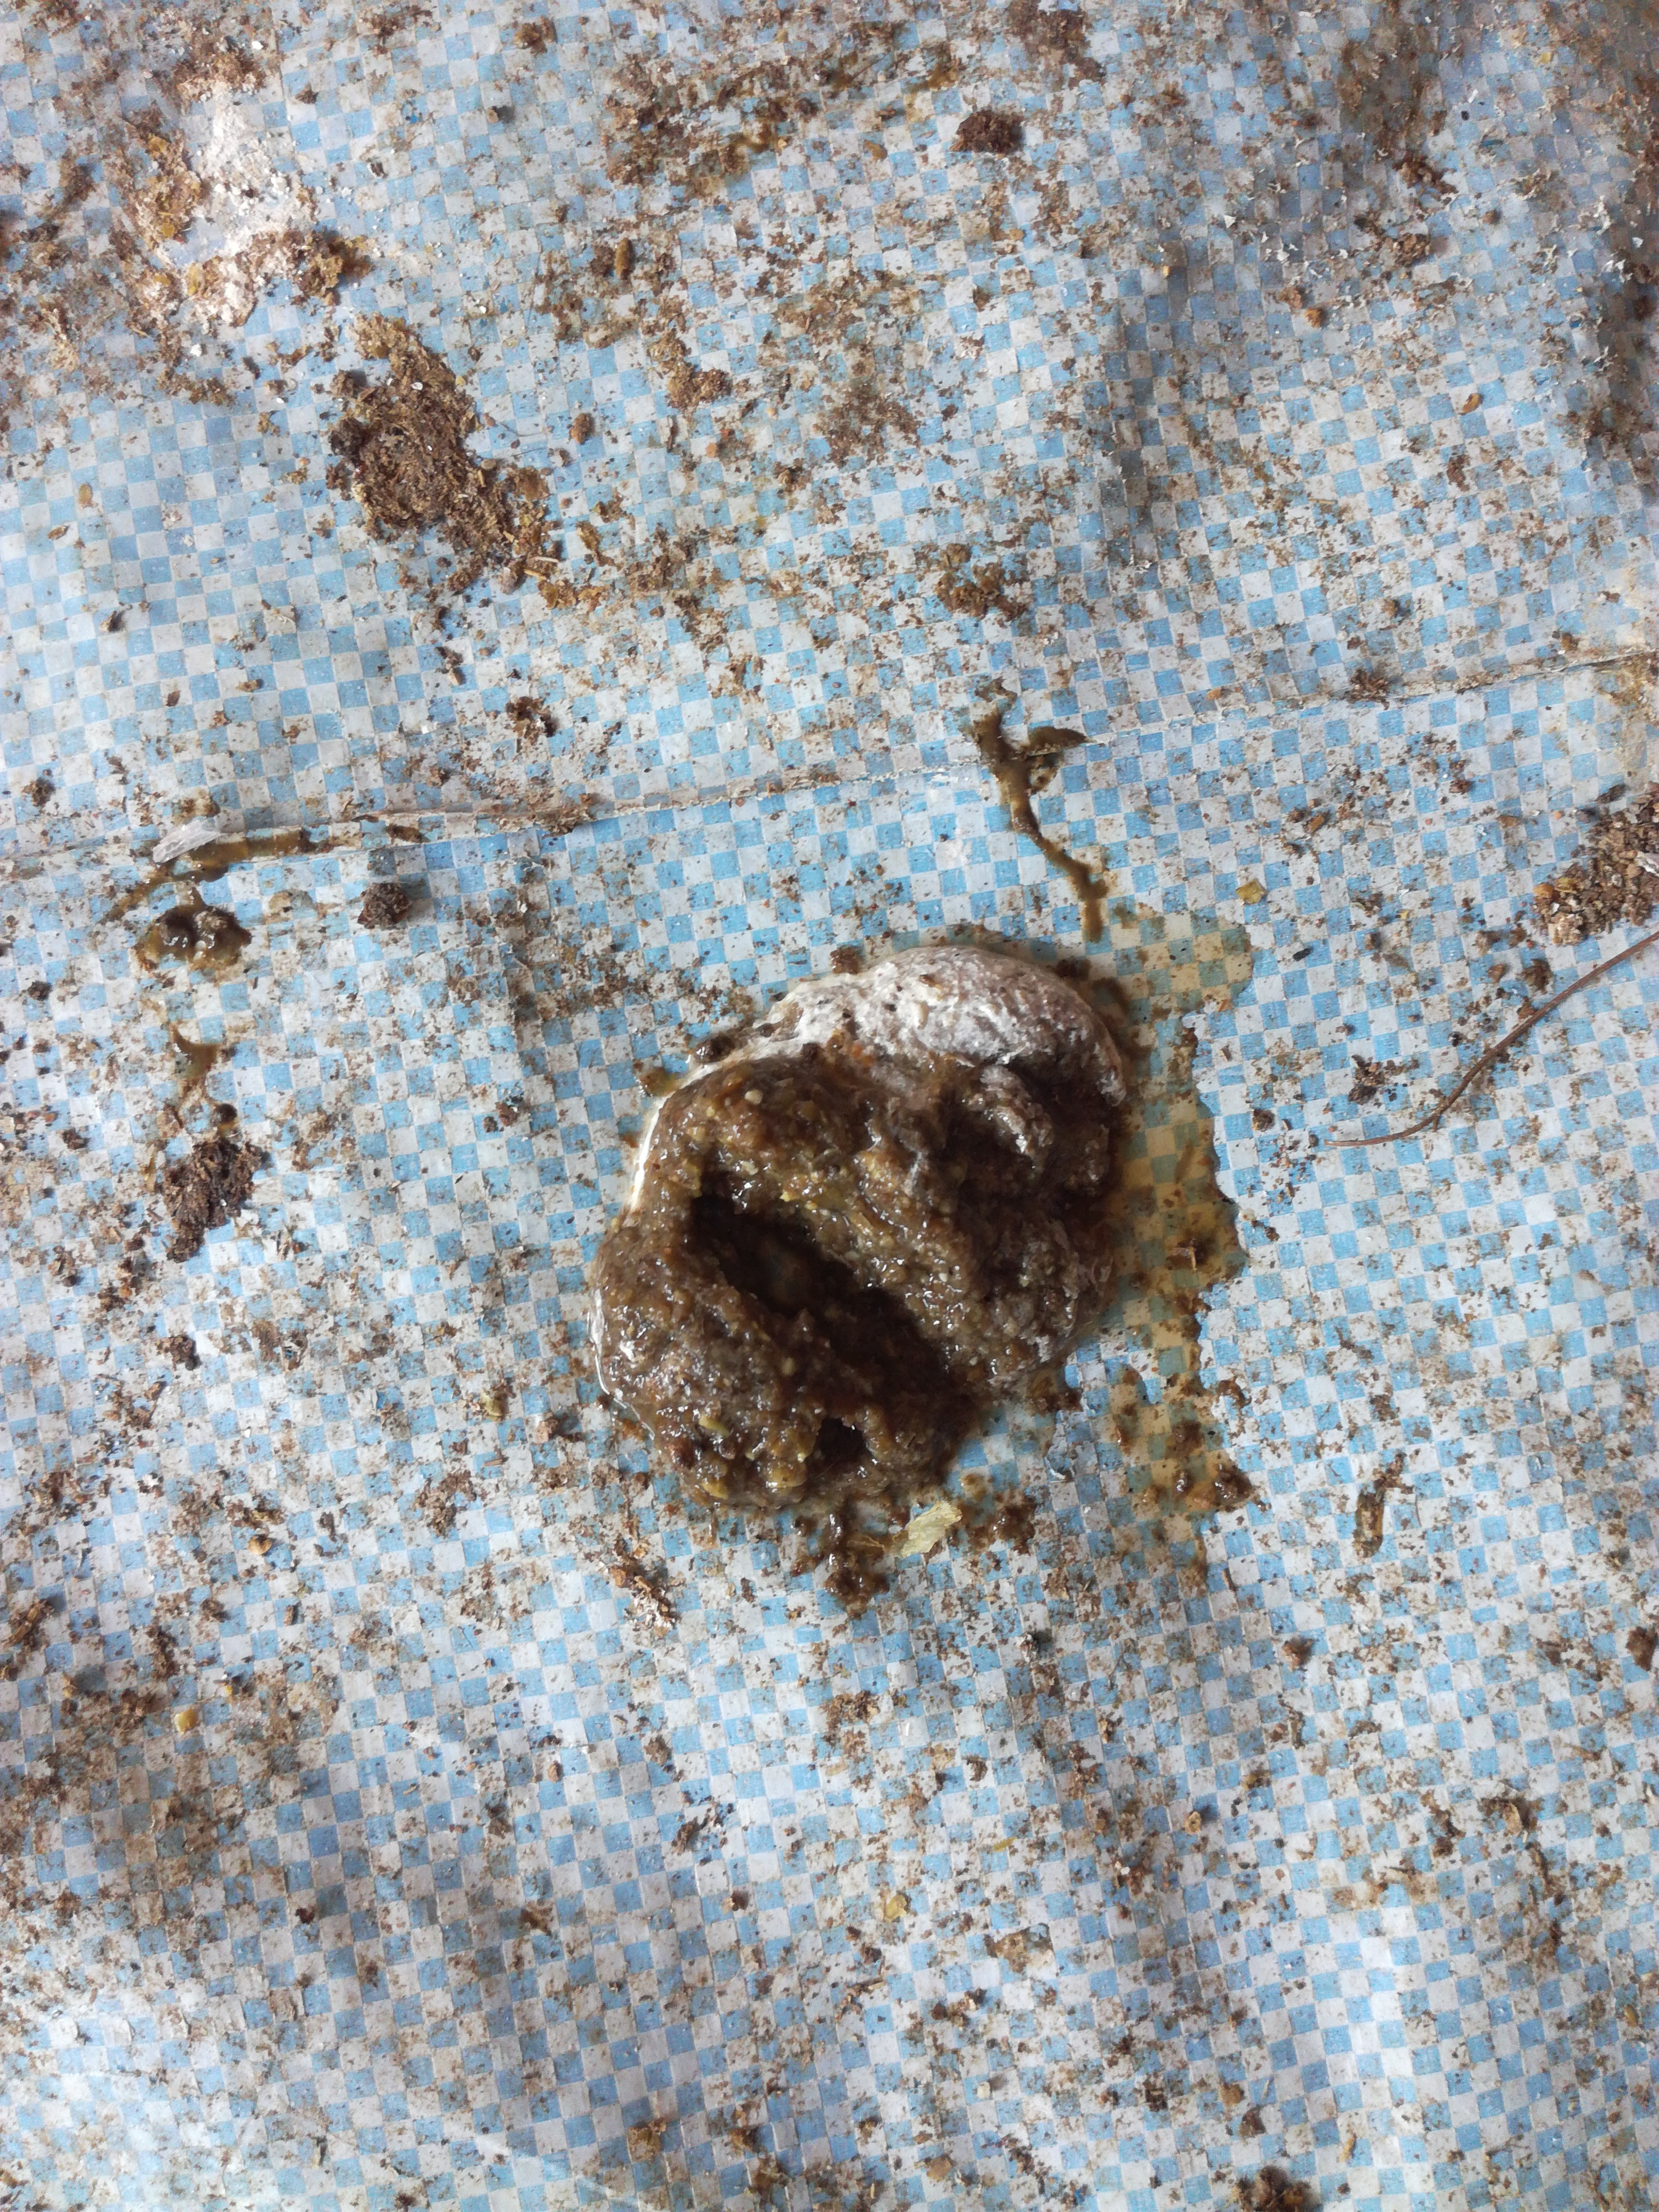
PCR-confirmed diagnosis: Salmonella